Krystian Ochman

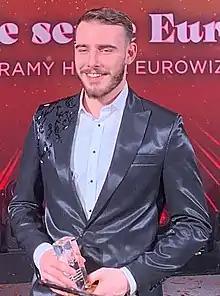
Ochman after winning in February 2022.

Ochman was born in Melrose, Massachusetts to a Polish family. He started to take singing lessons during his high school years and later played the role of the prince in a musical production of "Cinderella". Ochman graduated from Thomas Sprigg Wootton High School in Rockville, Maryland in 2017. Following his high school graduation, he enrolled at the Karol Szymanowski Academy of Music in Katowice.